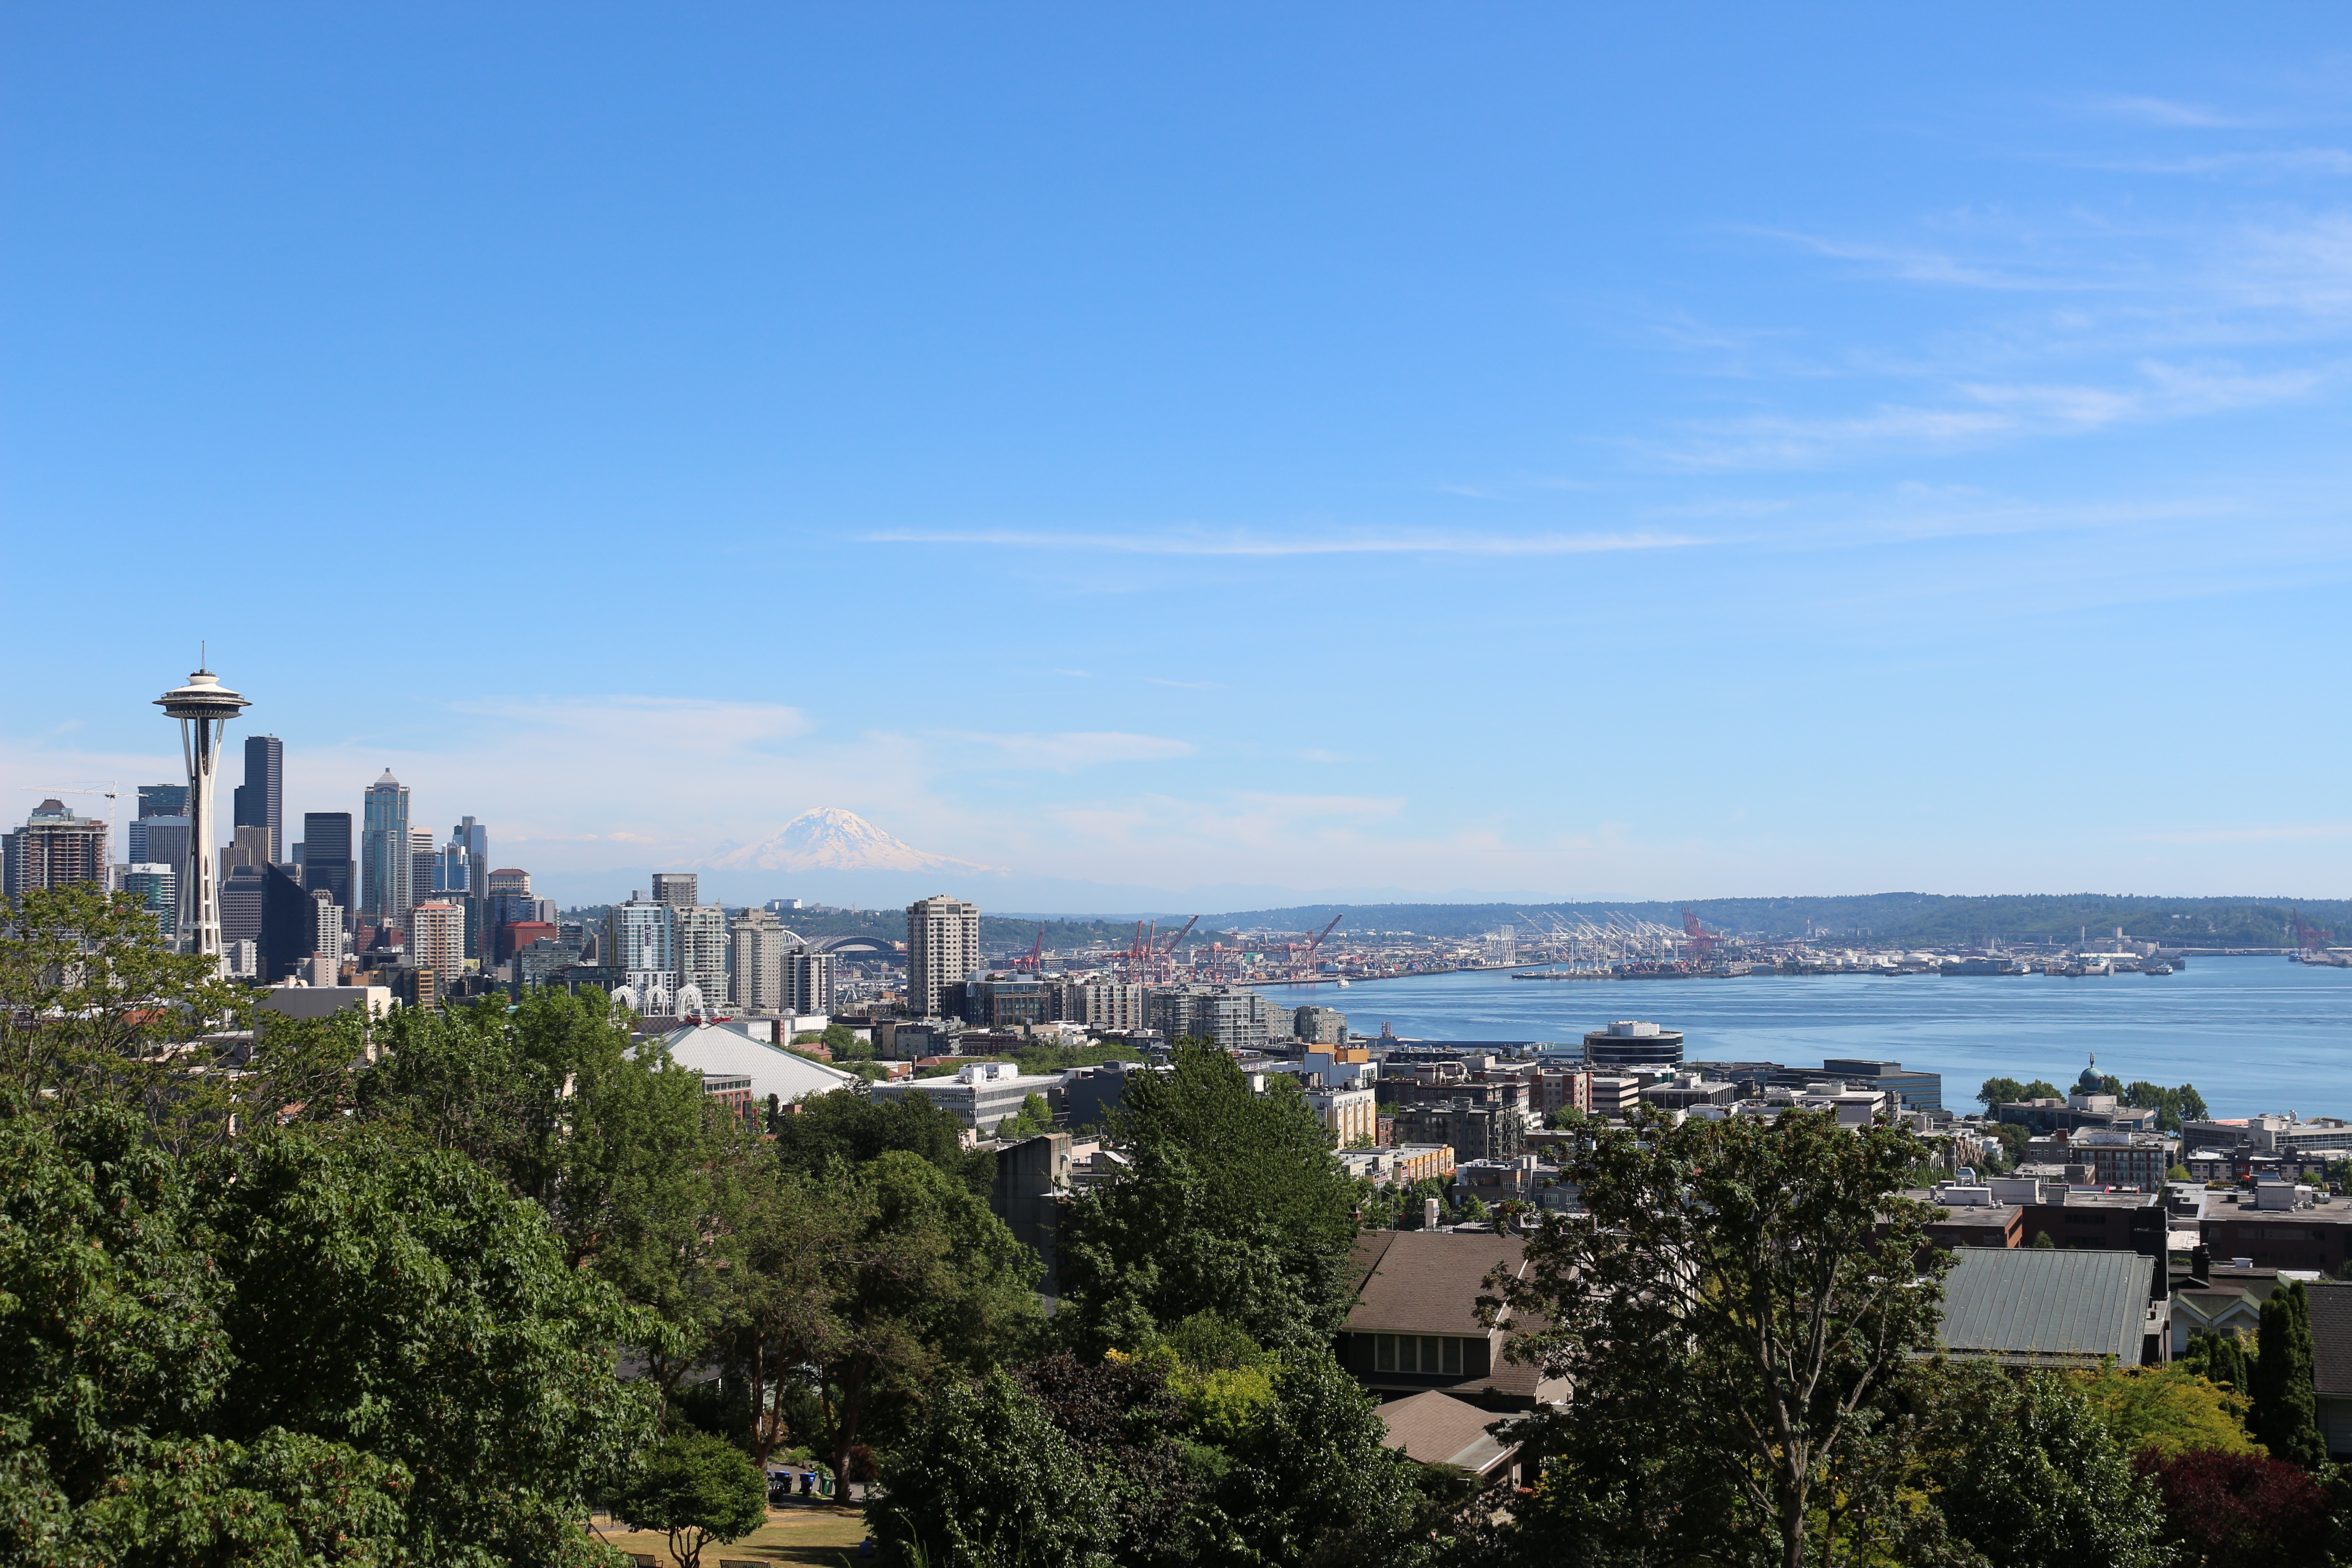
sea, coast, horizon, skyline, city, cityscape, panorama, downtown, vacation, bay, residential area, human settlement